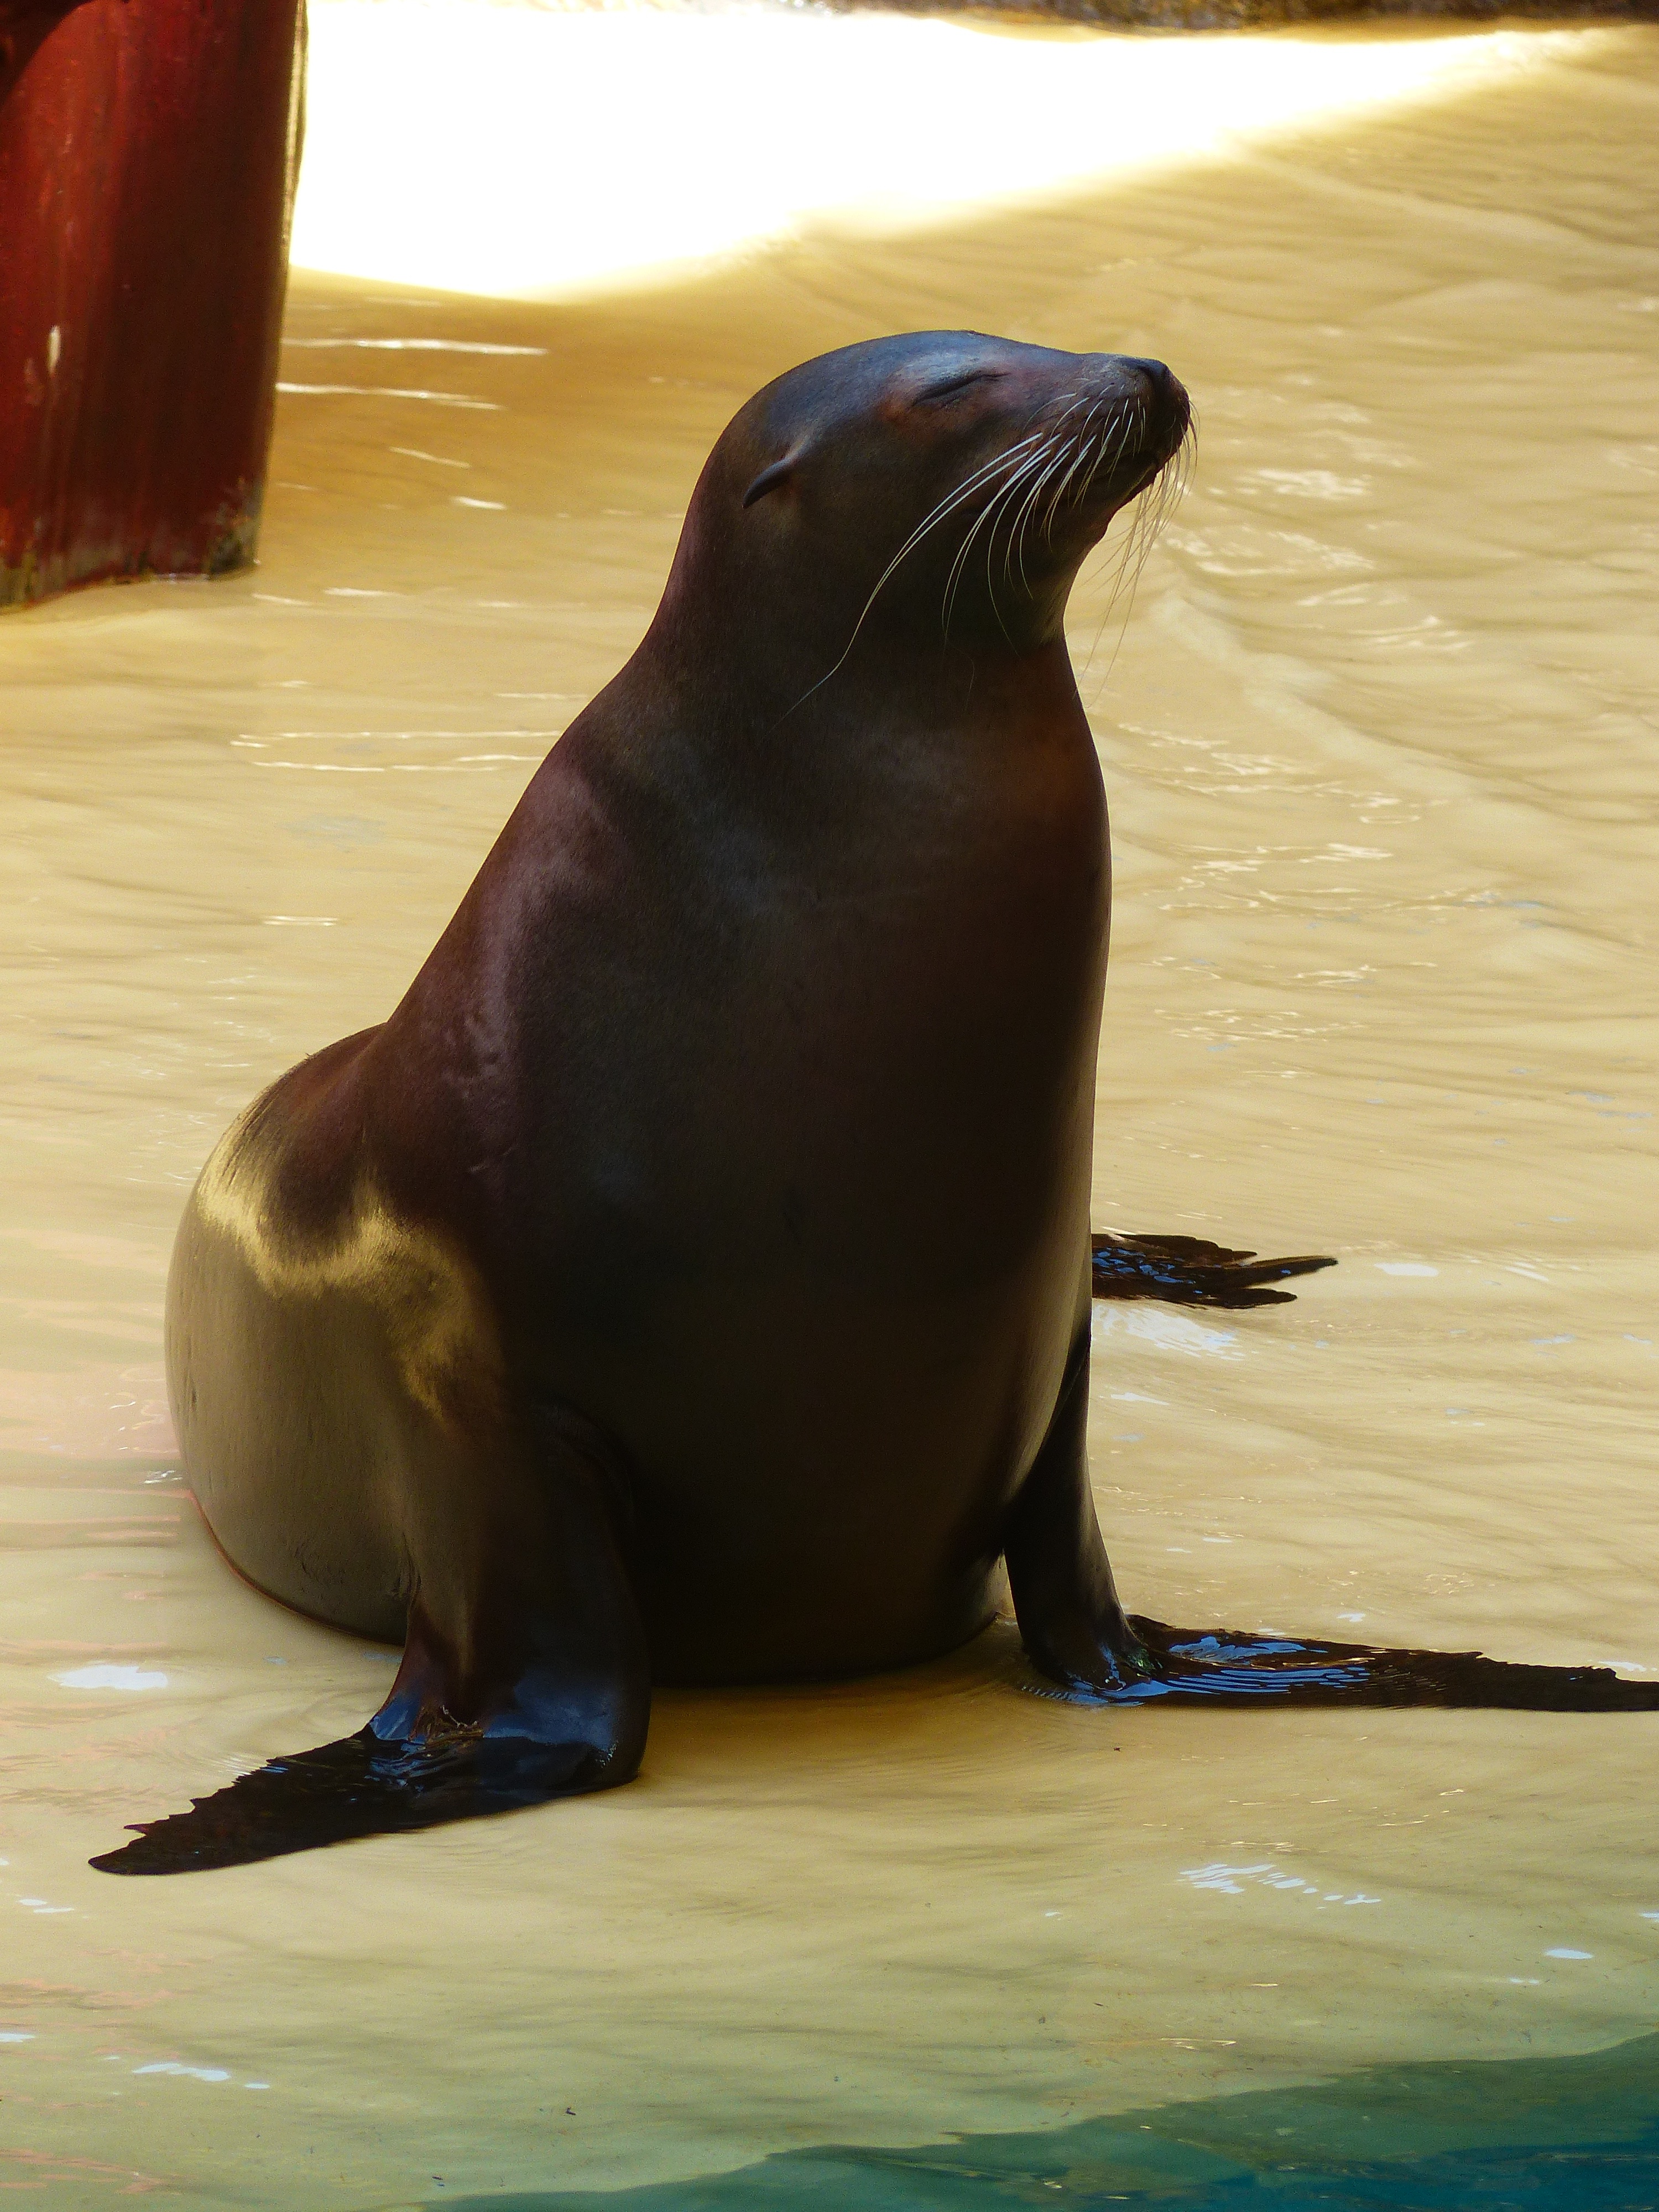
animal, wildlife, beak, mammal, seal, fauna, performing, seals, vertebrate, meeresbewohner, robbe, marine mammal